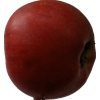
Label: Apple 17